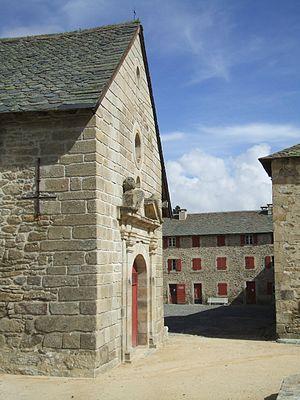
Font-Romeu-Odeillo-Via (Pyrénées-Orientales, Languedoc-Roussillon, France)
L'ermitage Notre-Dame se situe sur la commune de Font-Romeu-Odeillo-Via dans le département des Pyrénées-Orientales, à environ un kilomètre au nord du centre-ville, sur la route départementale 618 en direction de Bolquère.